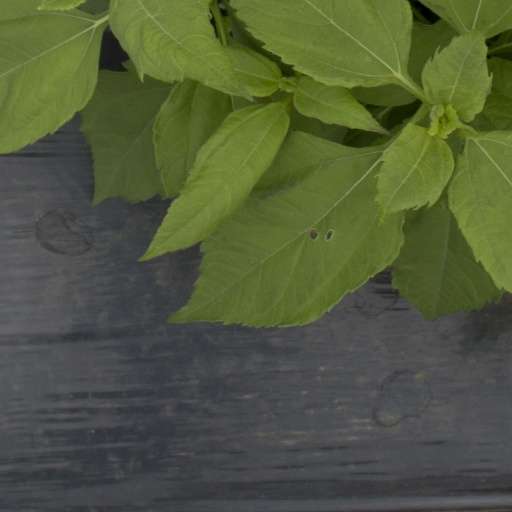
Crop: Jerusalem artichoke